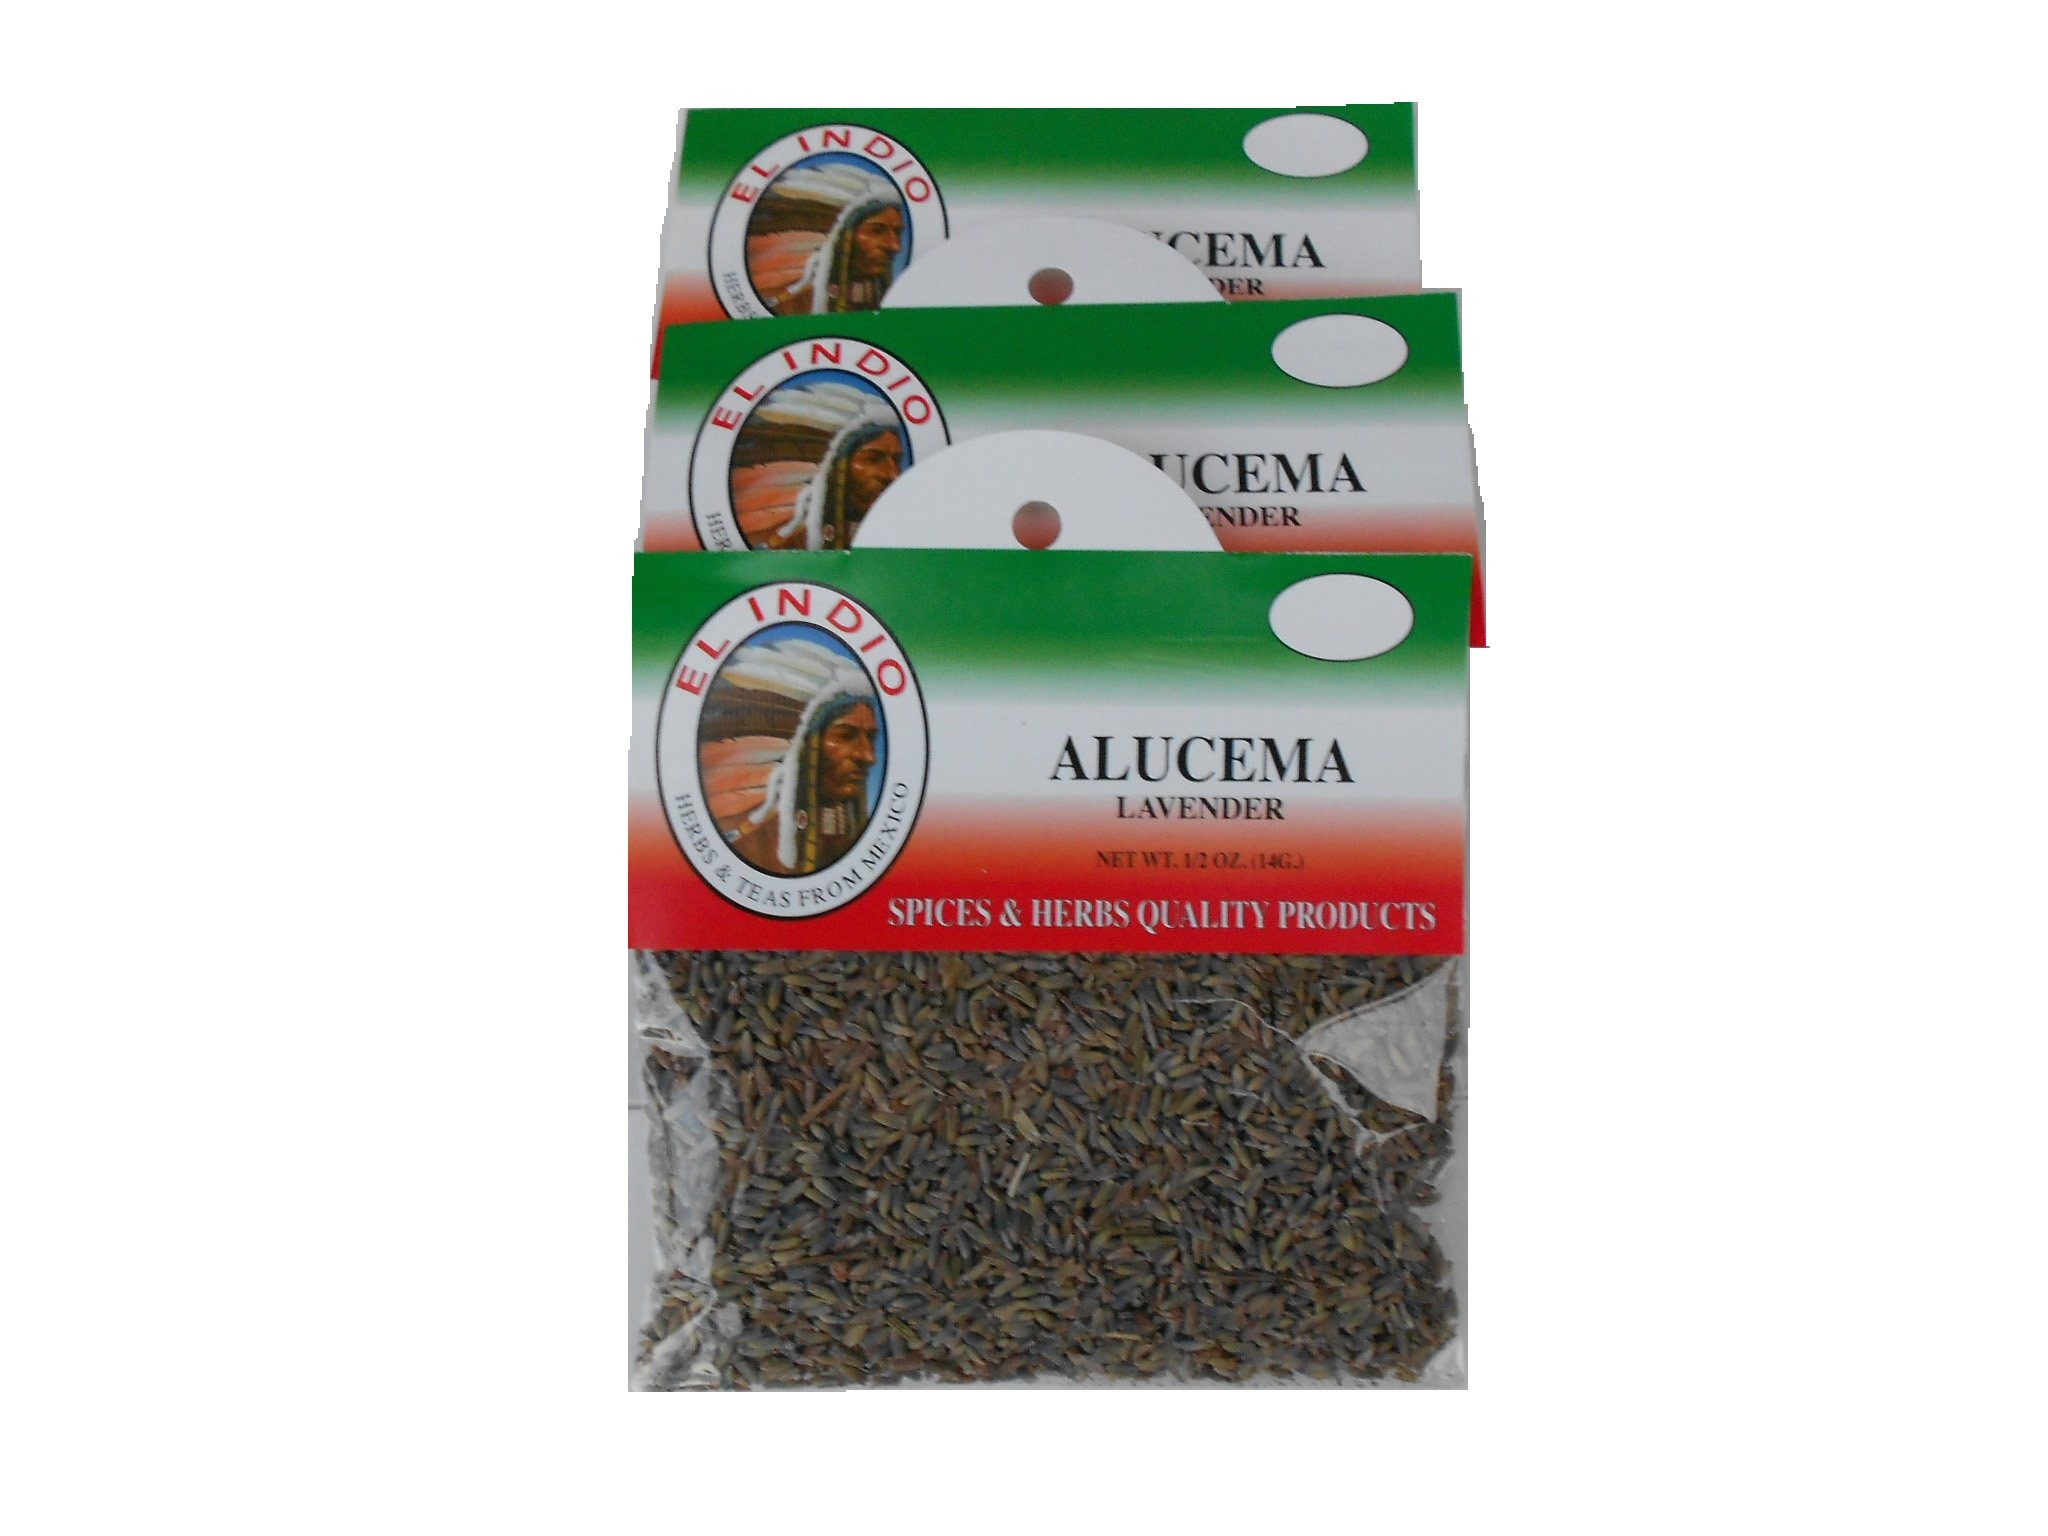
Item Name: Alucema Herbal Tea Bag 0.5oz 3-Bags
Value: 1.0
Unit: Count

Price: 13.99